James Alfred Ernest Corea

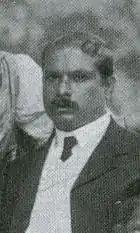
Dr. James Alfred Ernest Corea of Chilaw

James Alfred Ernest Corea was a Sri Lankan public official. He was born in 1870. His father was Charles Edward Bandaranaike Corea who was a Proctor of the Supreme Court. His mother was Henrietta Seneviratne. J.A.E Corea's father died in 1872 when his youngest son Victor was just one. His wife Henrietta was a widow from the age of 21.